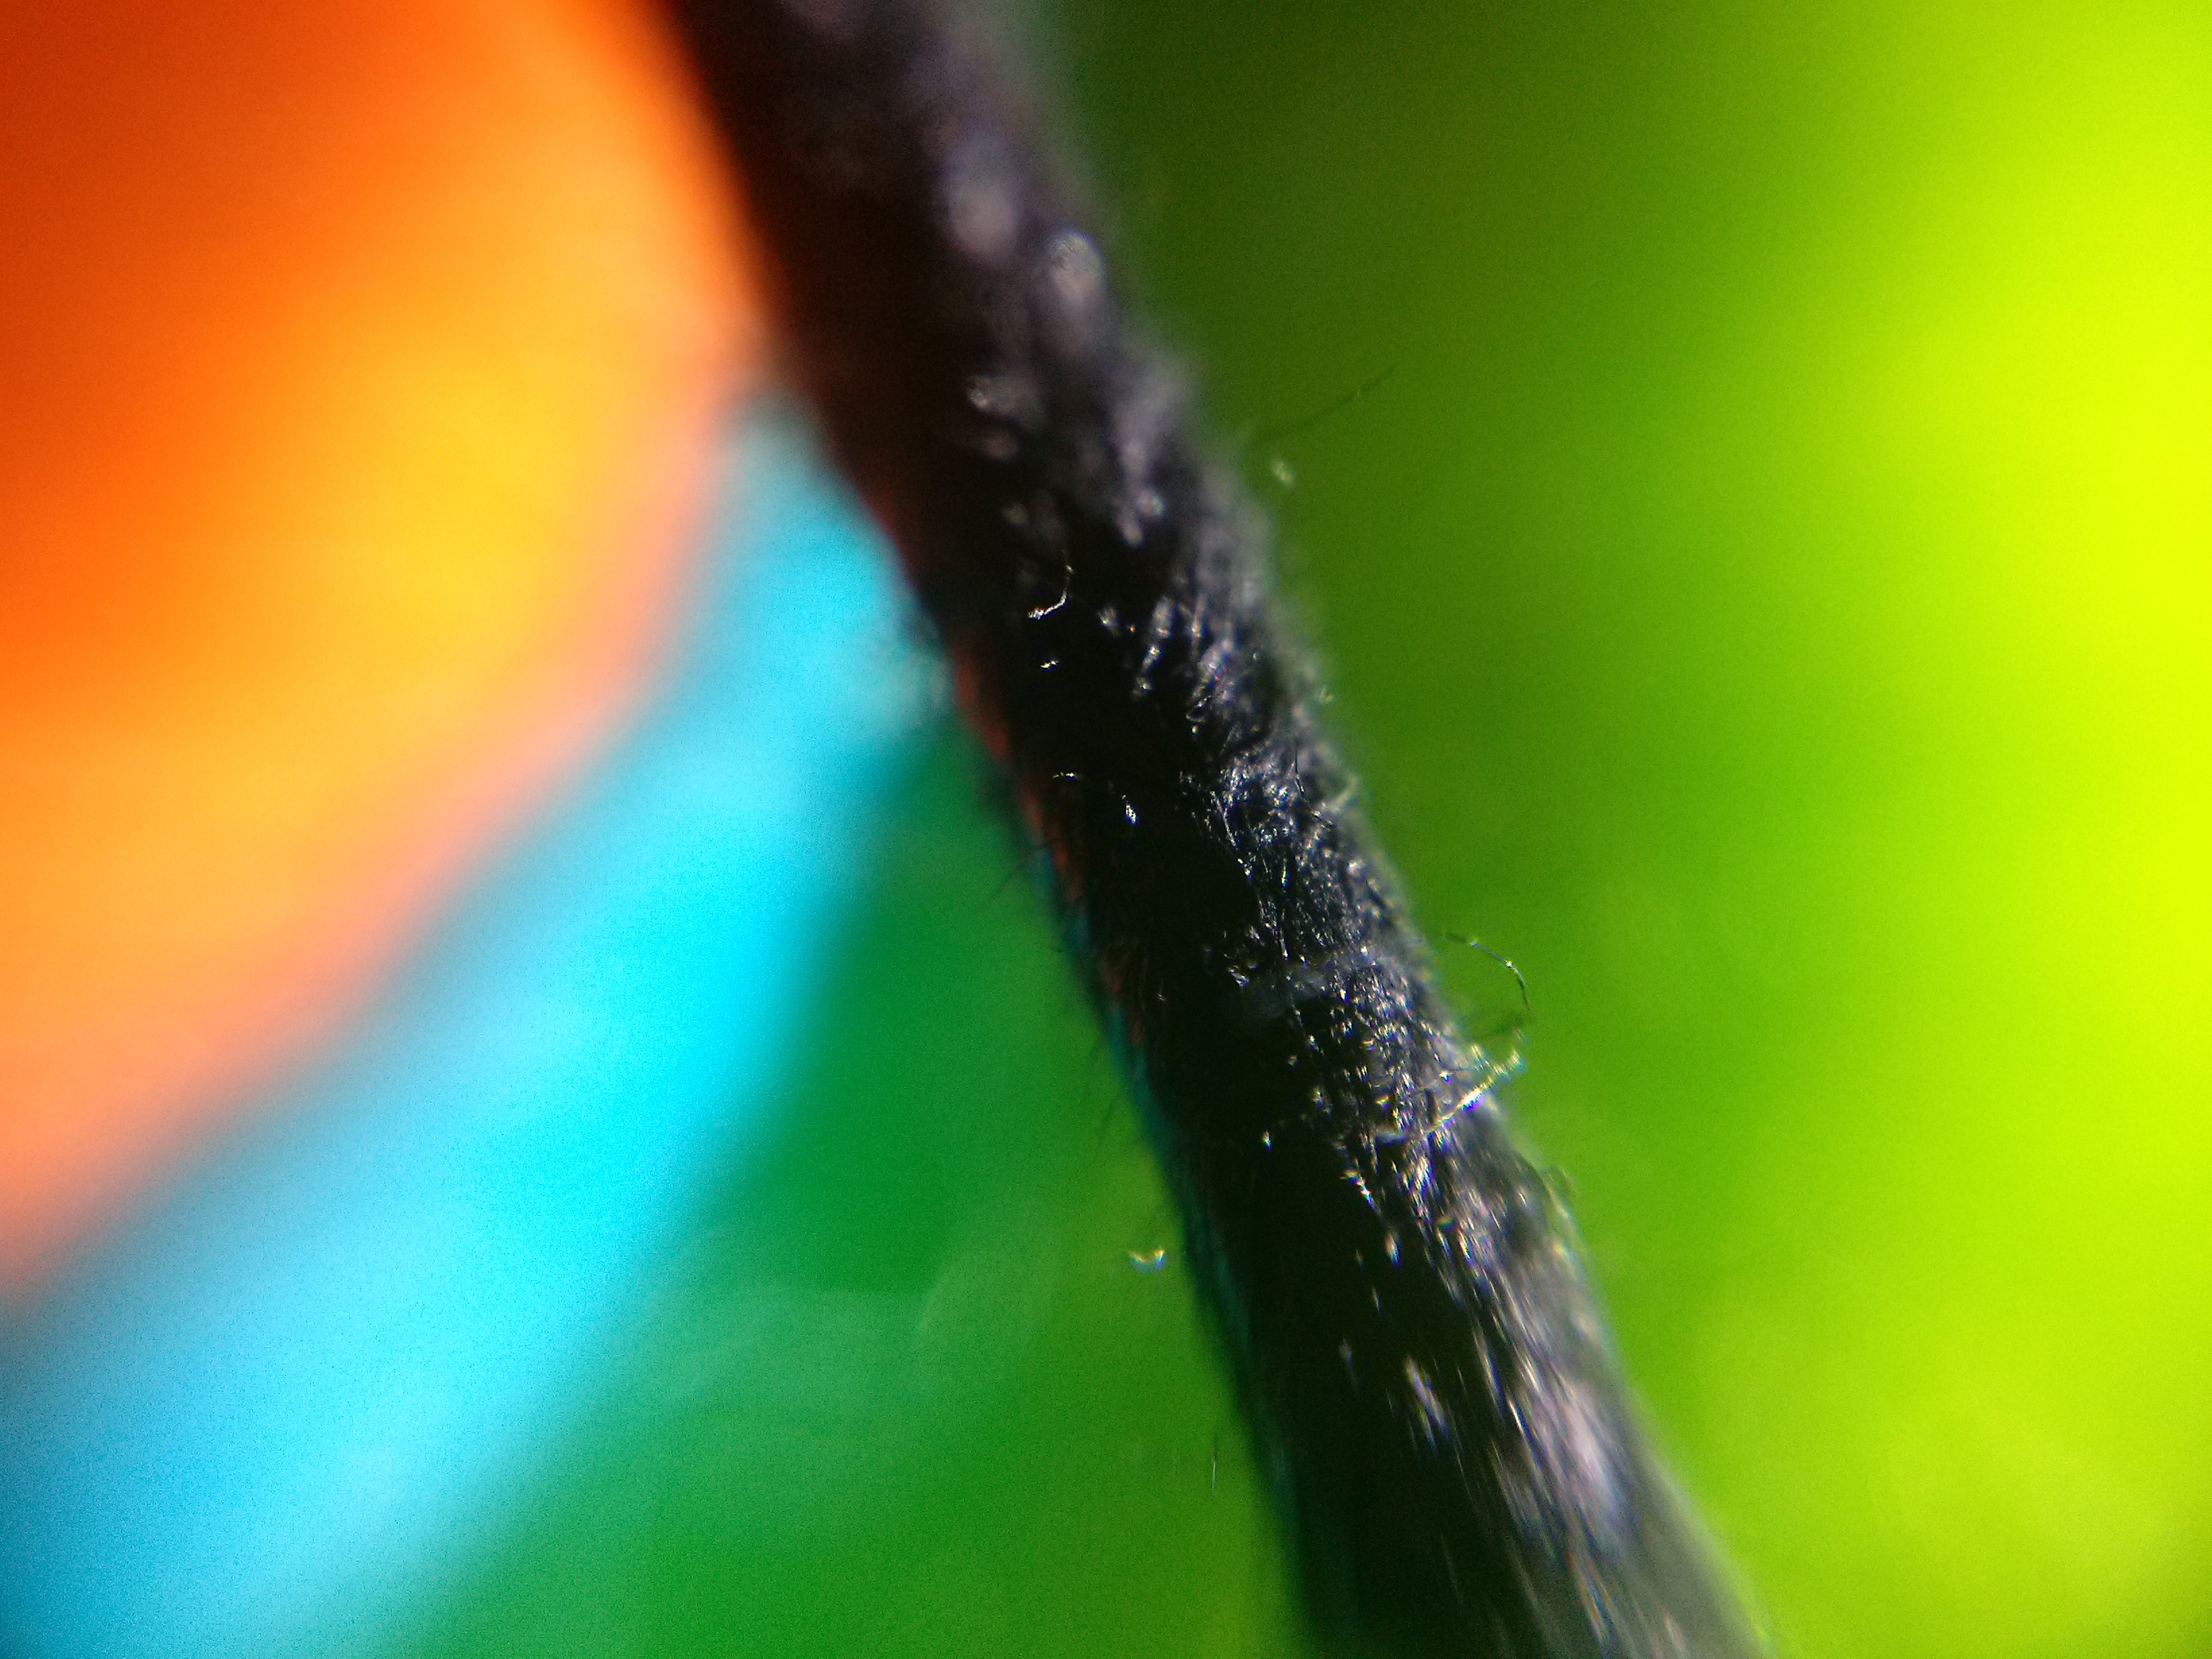
water, nature, branch, drop, dew, rope, plant, photography, sunlight, leaf, flower, green, color, macro, close up, lines, colors, detail, moisture, macro photography, plant stem